Bell P-39 Airacobra

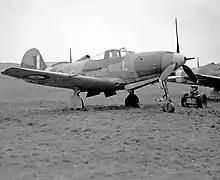
601 Squadron Airacobra I. The long-barrelled 20 mm Hispano-Suiza cannon Hispano is clearly shown, as are the .303 wing guns.

The airframe was painted with 20 coats of primer, with extensive sanding between coats. Standard camouflage was applied and sanded to remove the edges between the colors. Additionally, about of weight was removed, making it lighter than normal ( gross). After these modifications, the second production aircraft (serial "AH 571") reached a speed of at in flight test. As this speed was within 1% of the guarantee, the aircraft was declared to have satisfied contractual obligations. Despite the success of these modifications, none were applied to other production P-39s. Later testing of a standard production P-400 by the British Aeroplane and Armament Experimental Establishment (A&AEE) revealed a top speed of only .